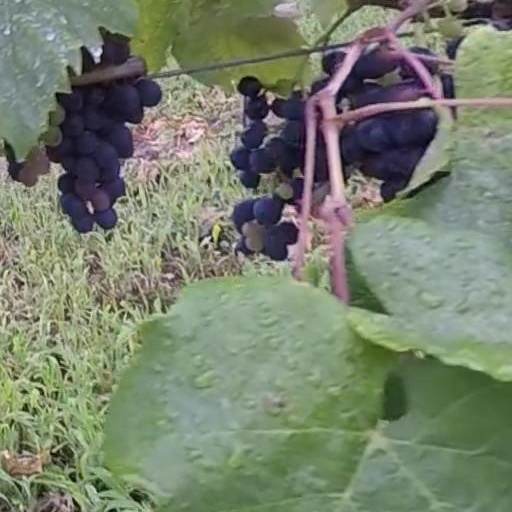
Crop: grape